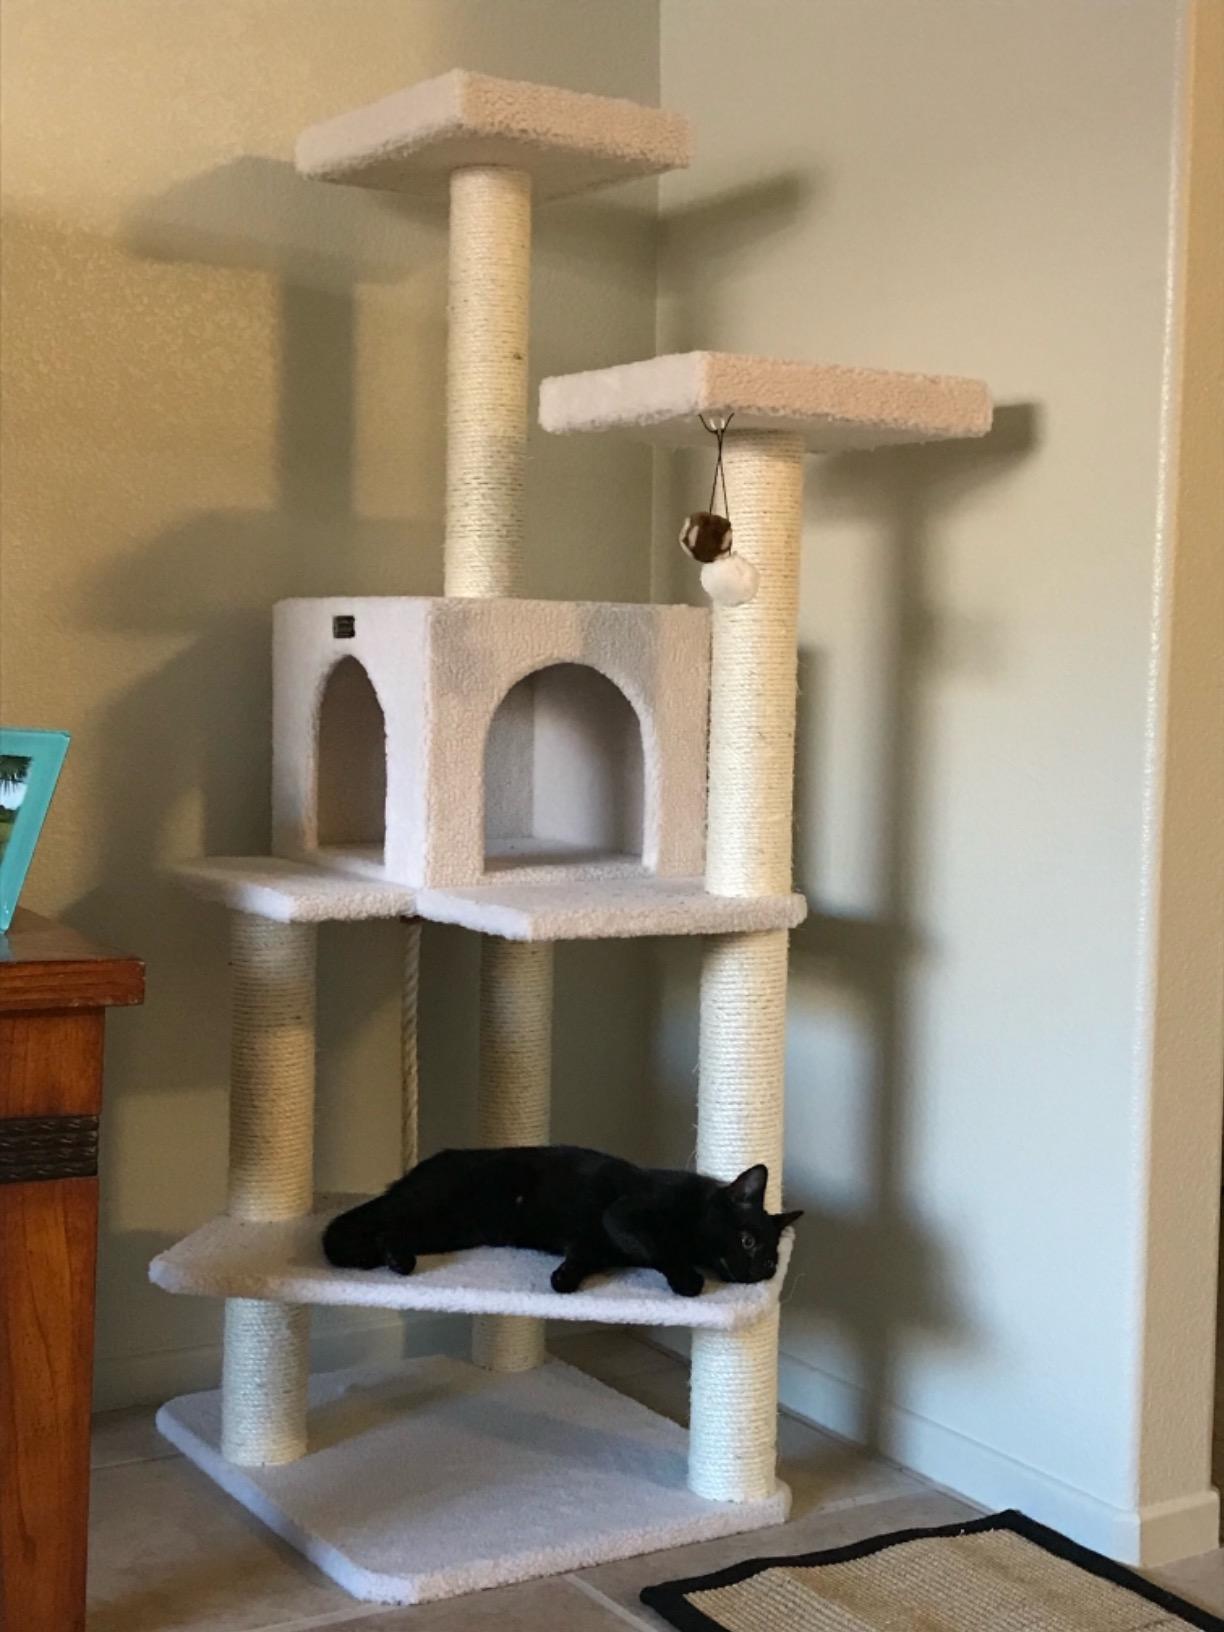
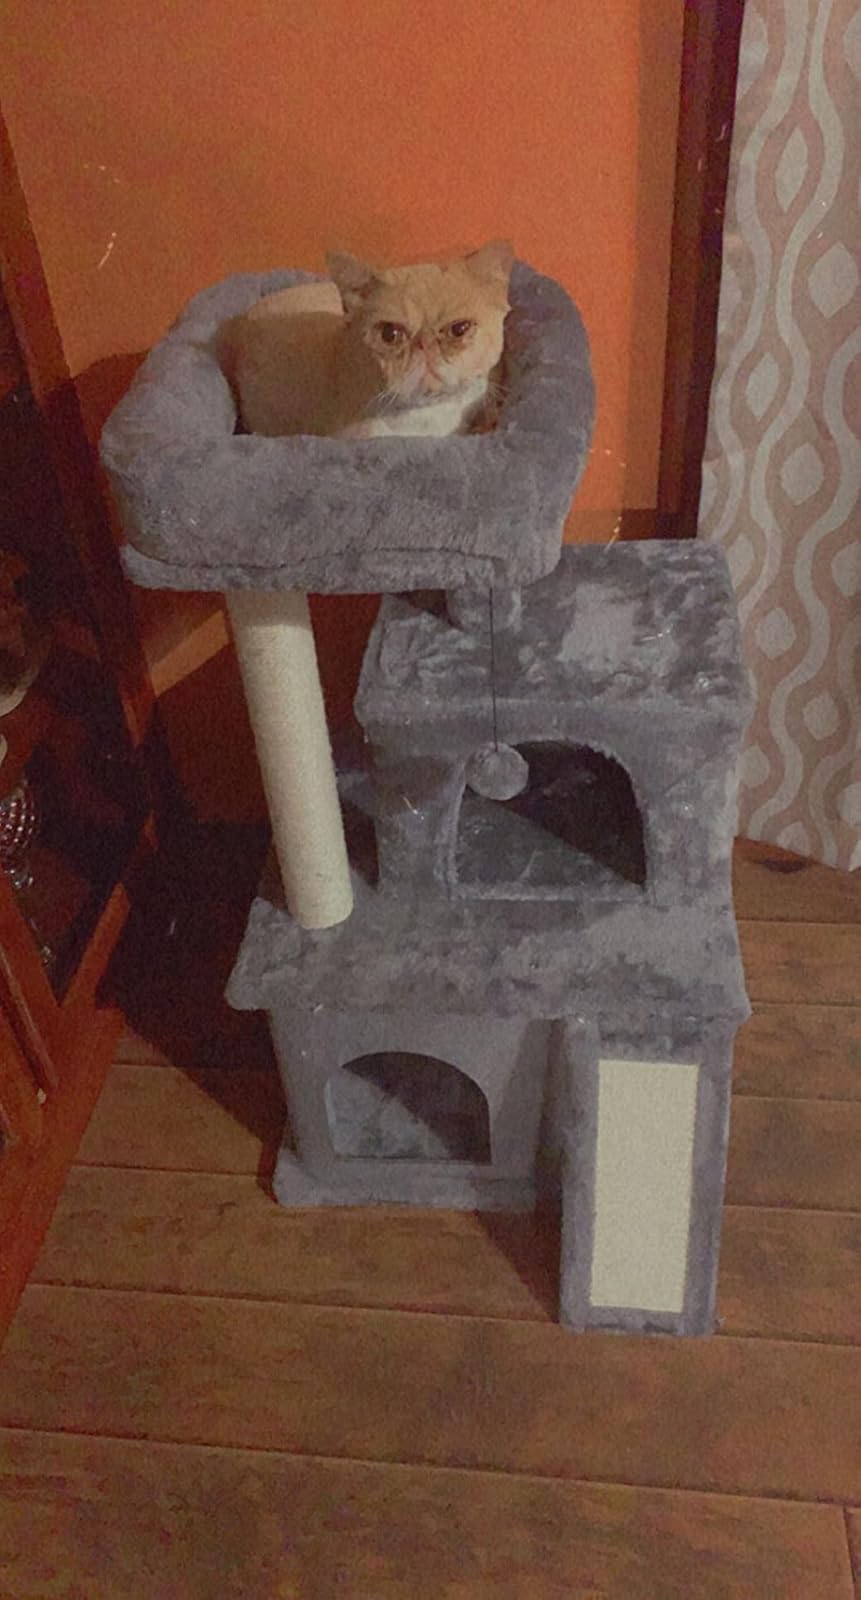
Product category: items_cat tree
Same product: no